F0rest

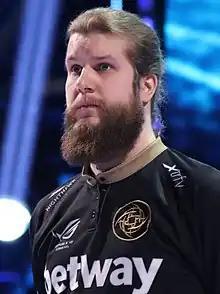
Lindberg in 2019

Patrik Lindberg (born June 10, 1988), known by the pseudonym f0rest, is a Swedish esports player who is considered to be one of the best "Counter-Strike" players in the world. Having played competitively since 2005, Lindberg has been widely regarded within the esports scene as the greatest player in "Counter-Strike" history. Lindberg is best known for his four years of tenure on the Fnatic roster, which he helped bring to prominence as the dominant team of 2009, during which year the team broke the record for the highest-earning team in "Counter-Strike" history. Near the end of 2010, Lindberg left Fnatic and joined SK Gaming, which he remained with until July 2012. Soon after, he transitioned over to "" and joined the team Ninjas in Pyjamas. In 2020, Lindberg left NiP to join Dignitas.